Rodenstock Photo Optics

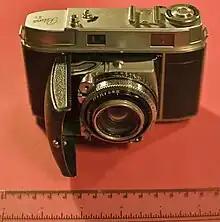
Kodak Retina IIC with Rodenstock "Retina-Heligon" lens

Rodenstock was one of the primary brands supplying lenses for the Kodak Retina line of fixed- and interchangeable-lens 35 mm cameras after World War II, alongside Schneider Kreuznach and Kodak. At about the same time in the mid- to late-1950s, Rodenstock was supplying lenses to Carl Braun Camera-Werk (for the Colorette Super II and Paxette Reflex) and Iloca (for the Electric). Rodenstock offered retrofocus/inverted telephoto wide-angle lenses ("Eurygon", "Eurynar", and "Heligaron"), Tessar-type normal lenses ("Ysarex"), and Sonnar-type telephoto lenses ("Rotelar").